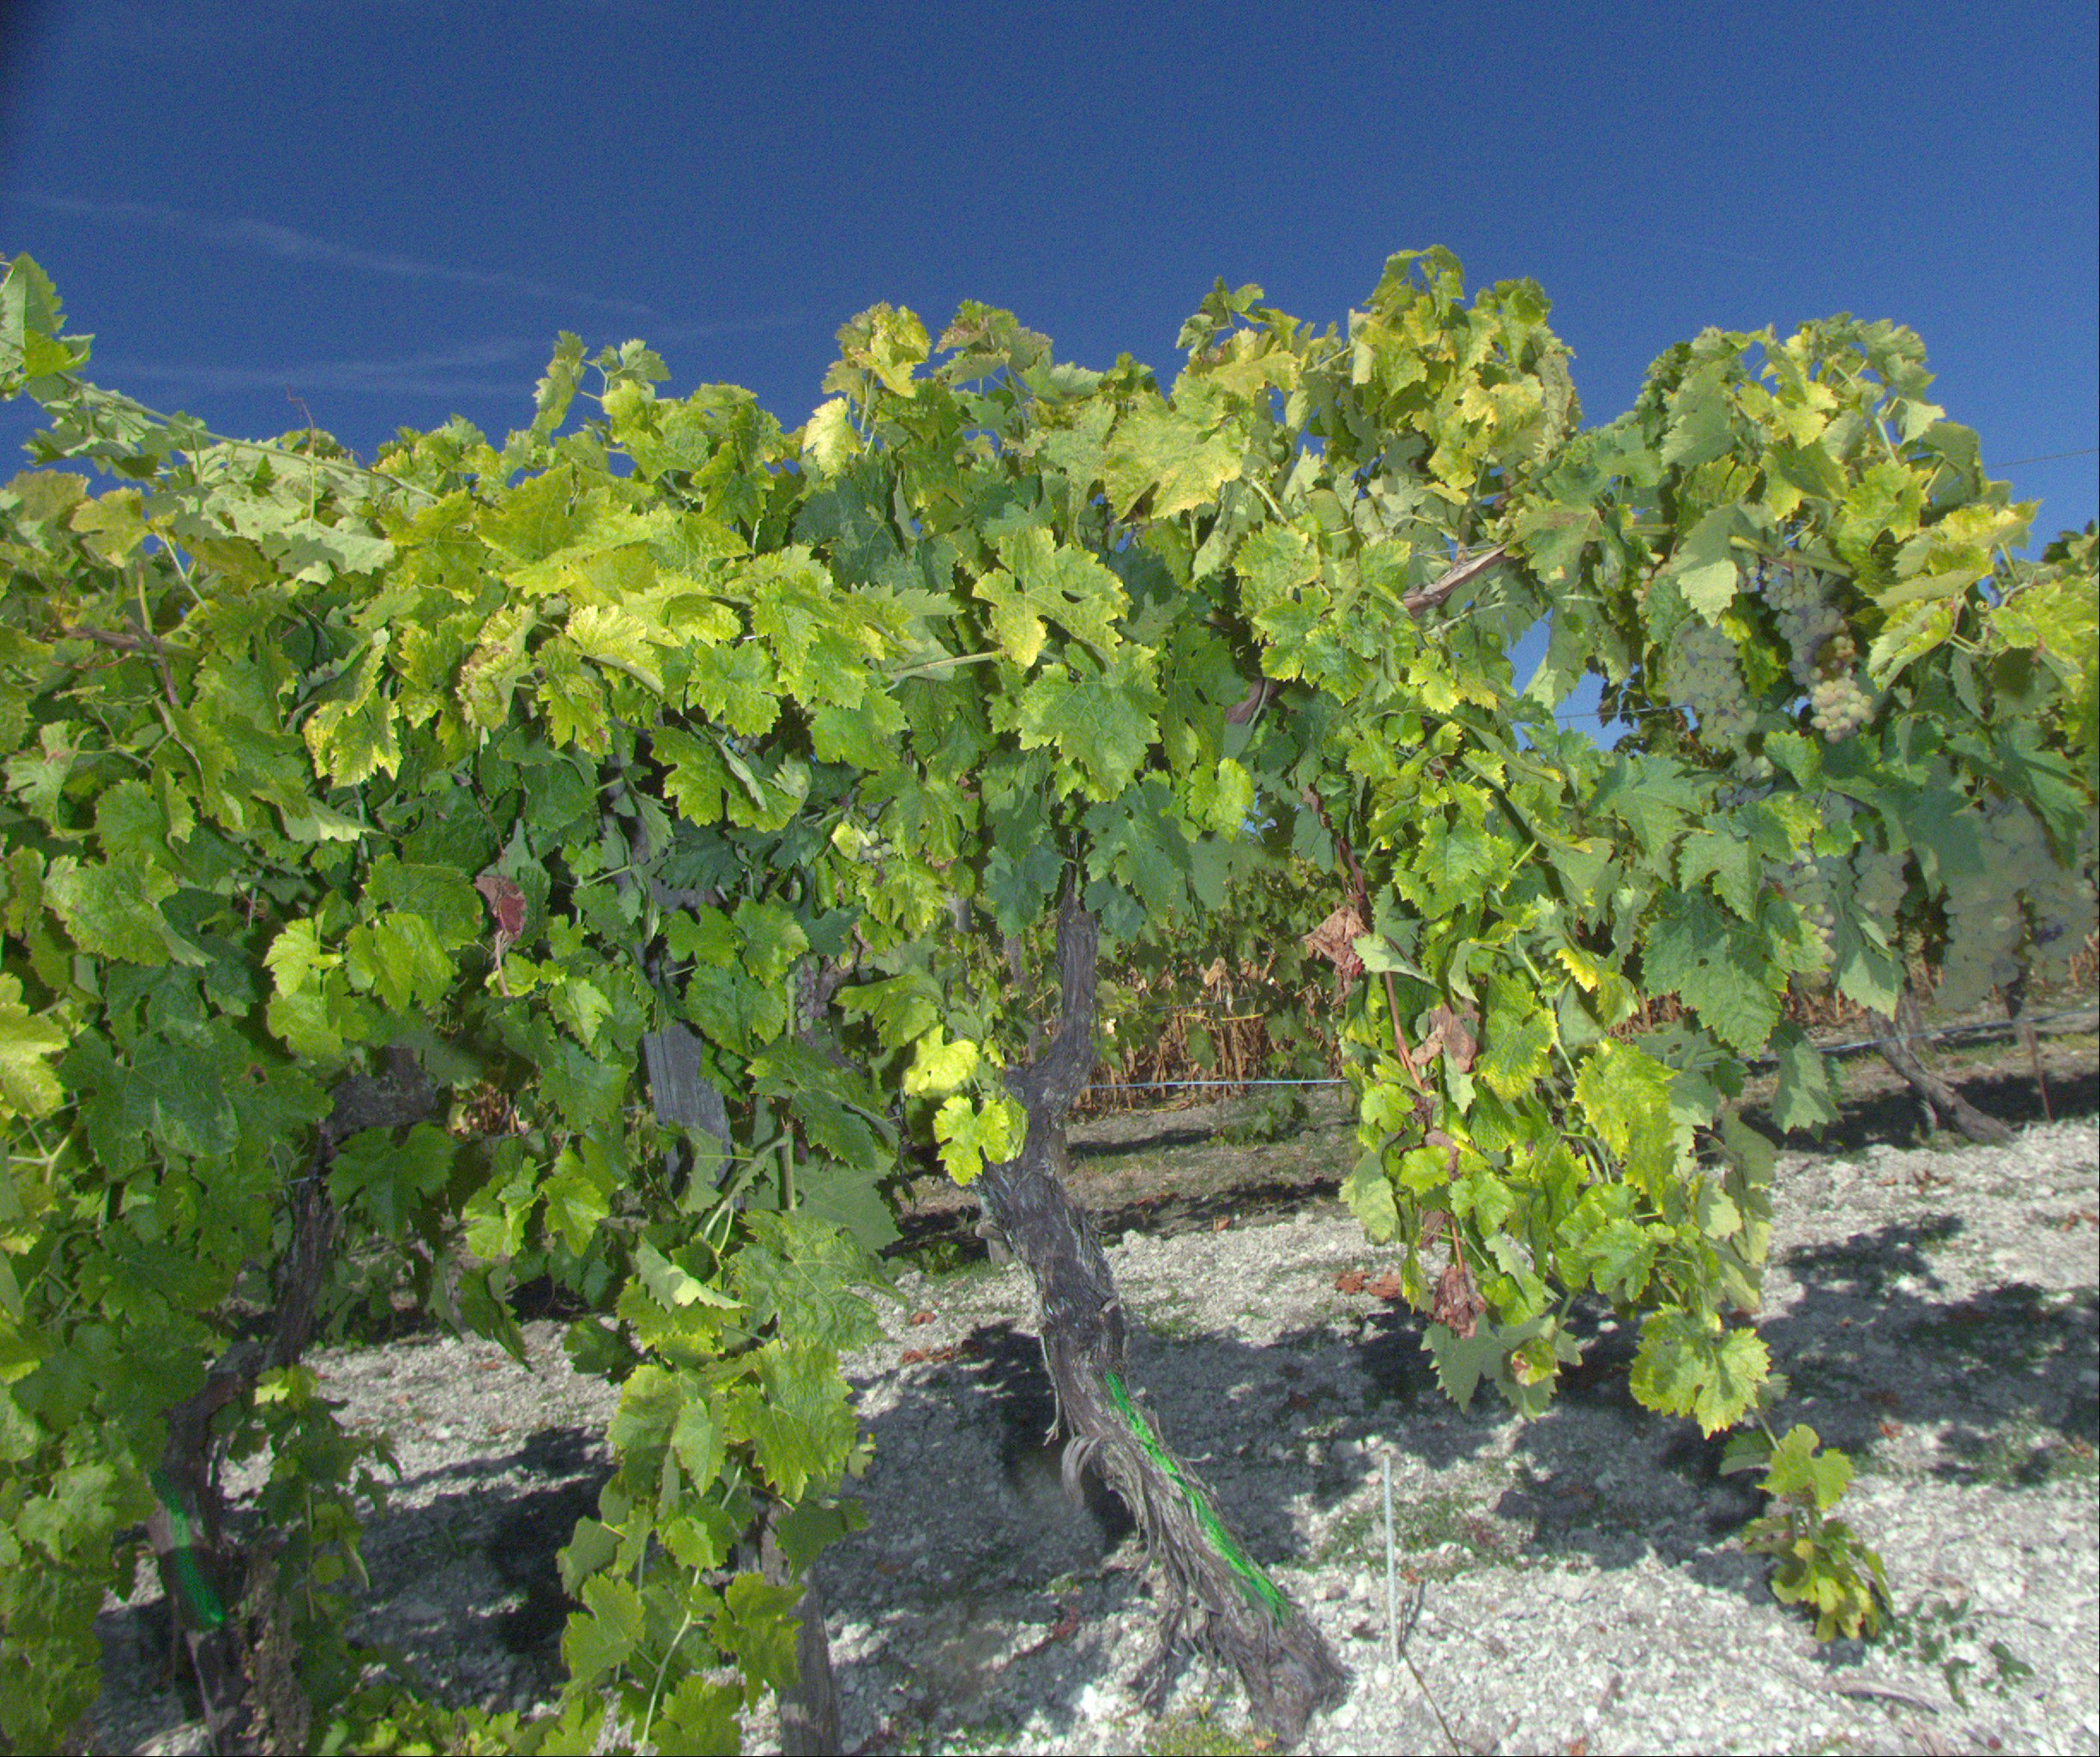
Grape variety: ugni-blanc
Disease: Flavescence dorée (fd)